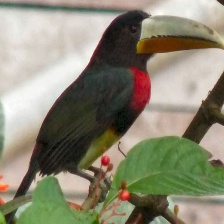
Species: IVORY BILLED ARACARI
Scientific name: PTEROGLOSSUS AZARA
ImageNet parent category: toucan